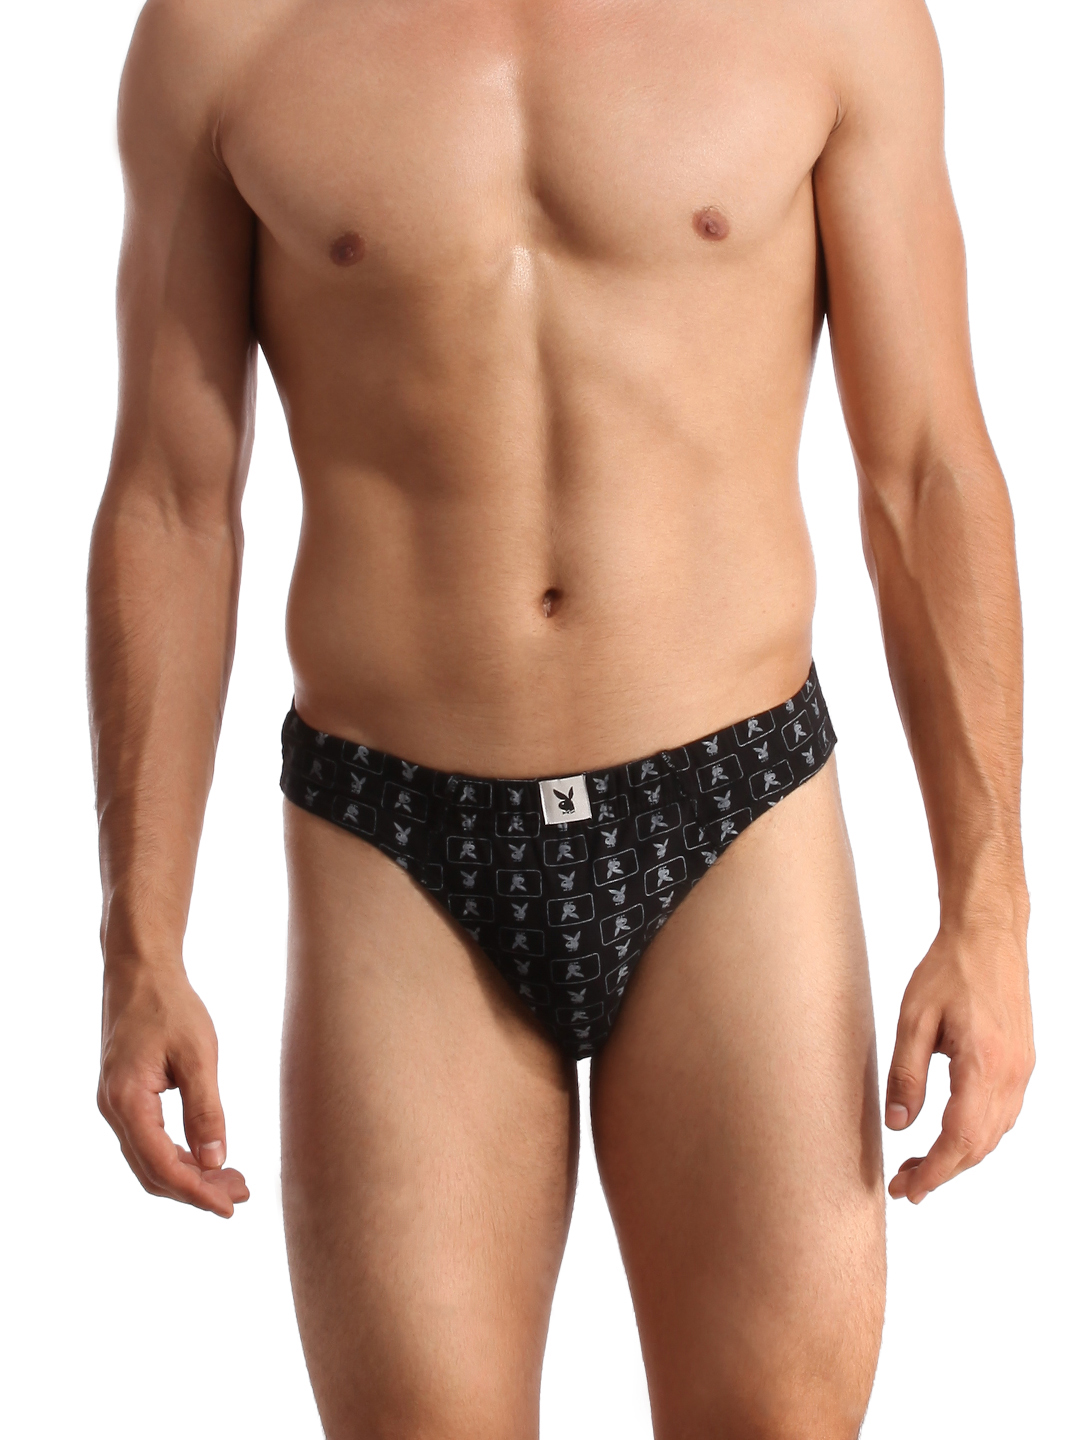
Playboy Men Black Brief
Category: Apparel / Innerwear / Briefs
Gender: Men
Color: Black
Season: Summer 2016
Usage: Casual